Po Ya (crater)

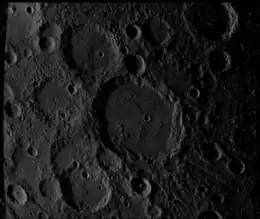
Mariner 10 image with Po Ya in upper left

Po Ya is a crater on Mercury. Its name was adopted by the IAU in 1976, after Bo Ya, a Chinese musician who lived in 8th century B.C. The crater was first imaged by Mariner 10 in 1974.